John Kerry

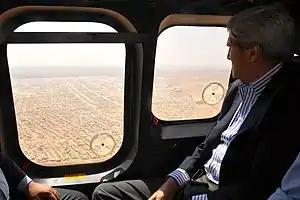
Kerry views the Mrajeeb al-Fhood camp for Syrian refugees in 2014. Syrian rebels received support from the United States.

Immediately after the 2004 election, some Democrats mentioned Kerry as a possible contender for the 2008 Democratic nomination. His brother had said such a campaign was "conceivable", and Kerry himself reportedly said at a farewell party for his 2004 campaign staff, "There's always another four years".